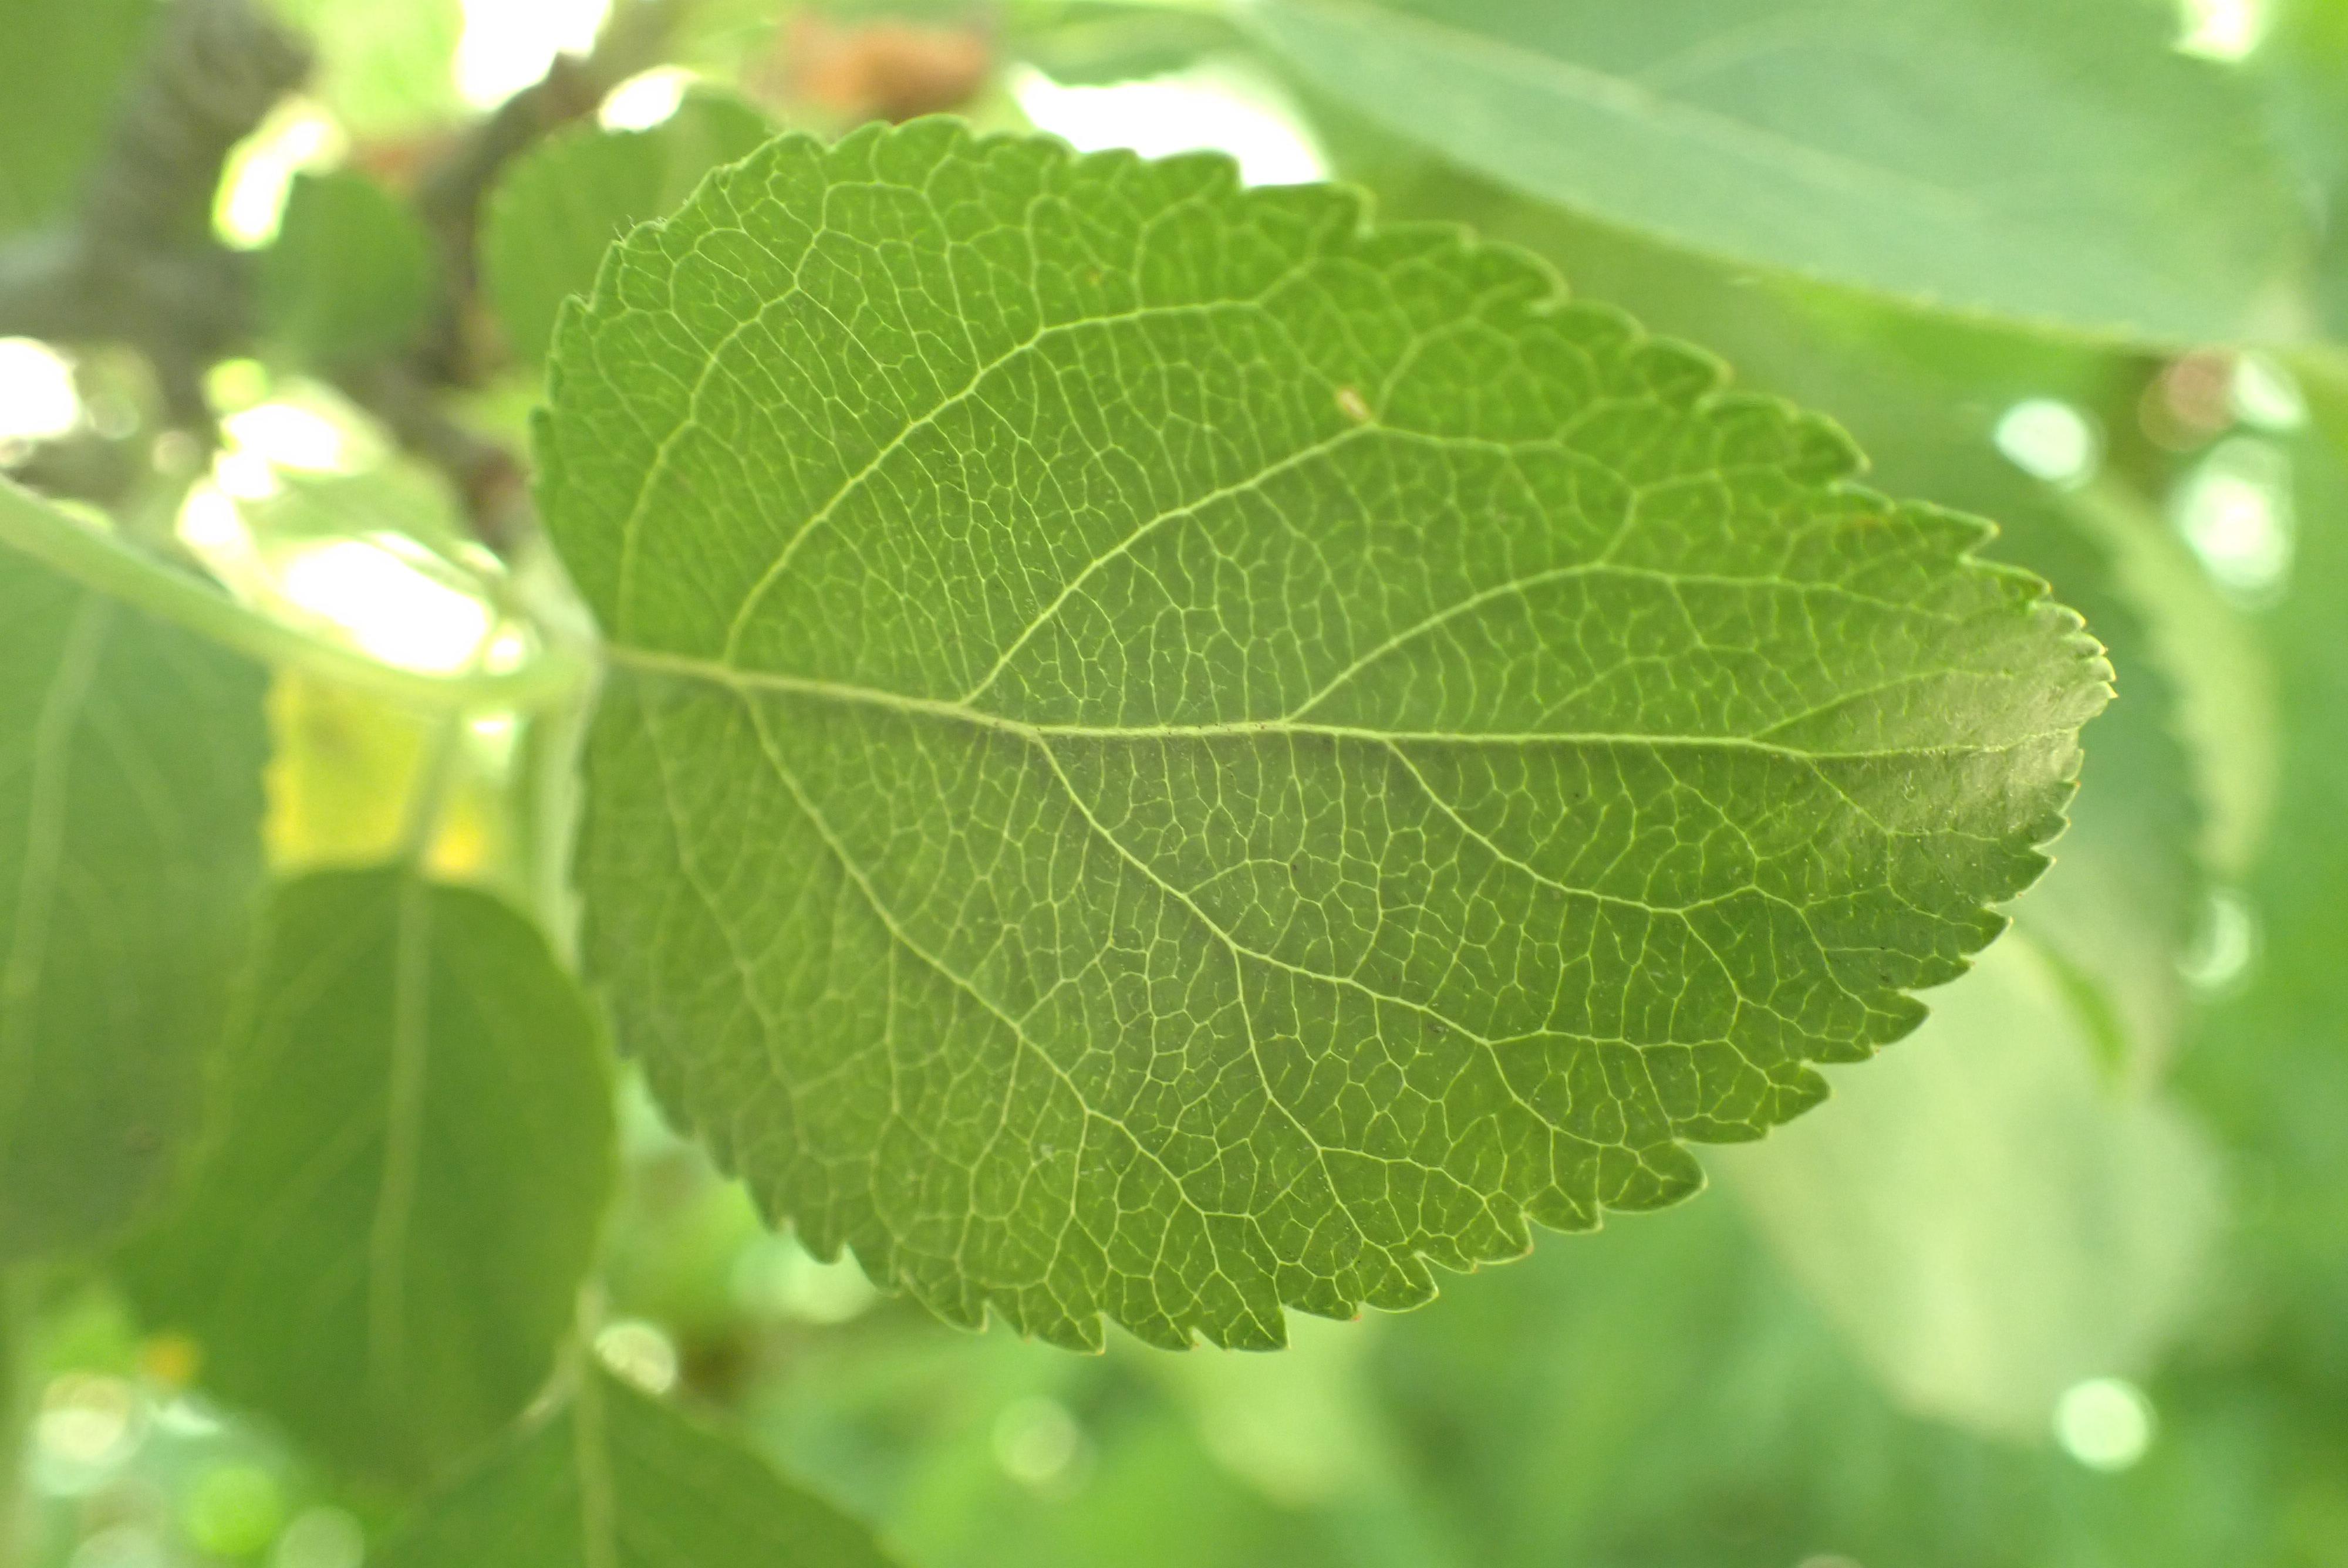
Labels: healthy